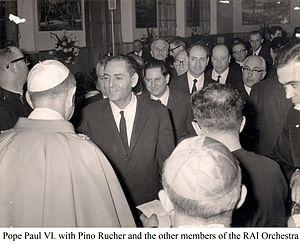
Pape Paul VI, avec Pino Rucher et les autres membres de l’Orchestre RAI en train de recevoir une médaille pour la production Sorella Radio
Pino Rucher, né en 1924 et mort en 1996, est un guitariste et arrangeur italien.